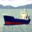
Label: ship